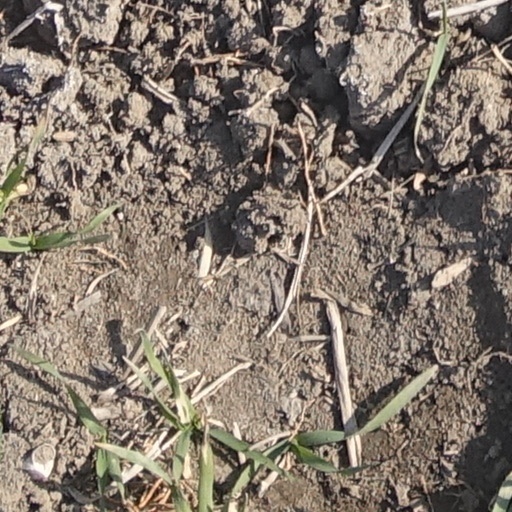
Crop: wheat